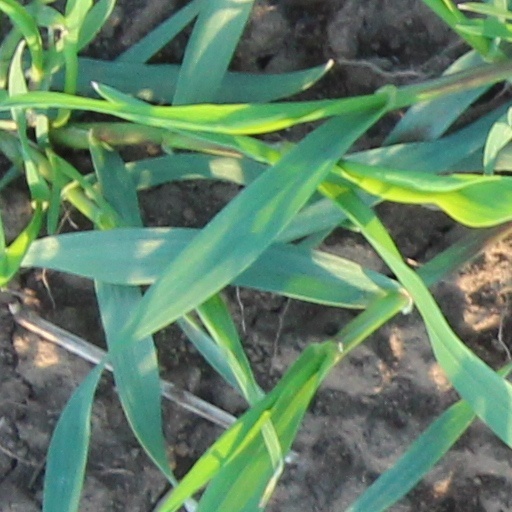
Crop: wheat